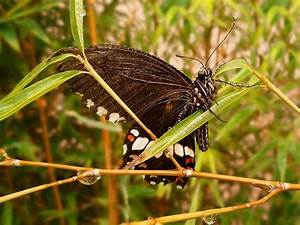
Label: butterfly